SoldierStrong

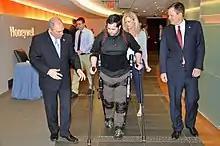
A paralyzed veteran walks with the help of a SoldierSuit

In July 2013, SoldierStrong expanded the scope of its mission. Partnering with Ekso Bionics, the SoldierSuit program is mainly aimed at providing robotic exoskeletons to injured and paralyzed veterans to assist them in standing and walking again In December 2013, SoldierStrong donated its first SoldierSuit to a veteran who became paralyzed when his truck drove over an IED in Afghanistan. Their initial goal was to deliver 10 of these suits to wounded and paralyzed veterans. As of 2023, the organization has donated its 30th SoldierSuit.